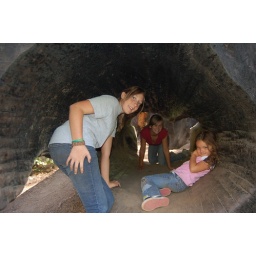
The girls in the tree trunk